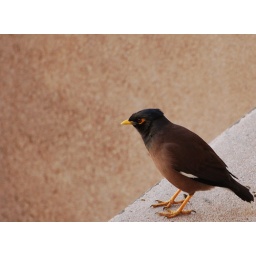
A bird sitting close to my balcony very engrossed in the view in her front